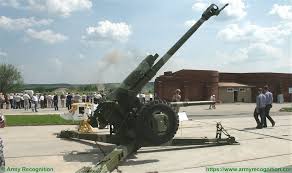
Label: D-30